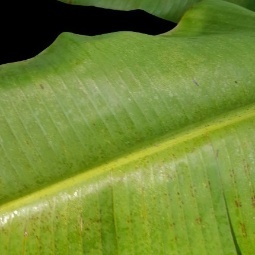
Label: Magnesium